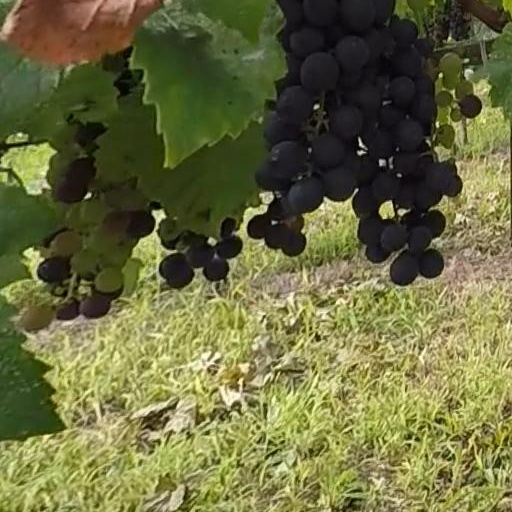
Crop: grape